Baptist well drilling

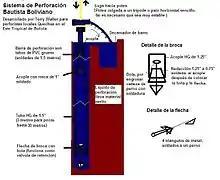
Baptist well drilling diagram in Spanish

Baptist well drilling is a very simple, manual method to drill water wells. The Baptist drilling rig can be built in any ordinary arc welding workshop and materials for a basic version costs about 150 US dollars (2006 prices). In suitable conditions, boreholes over 100 m deep have been drilled with this method.